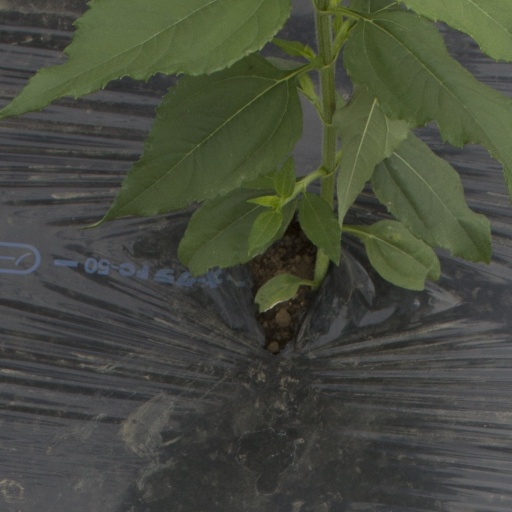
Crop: Jerusalem artichoke